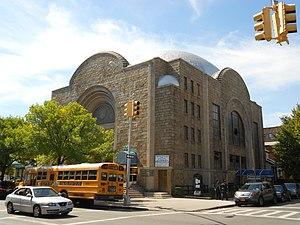
Borough Park est un des quartiers sud de l'arrondissement de Brooklyn, à New York.